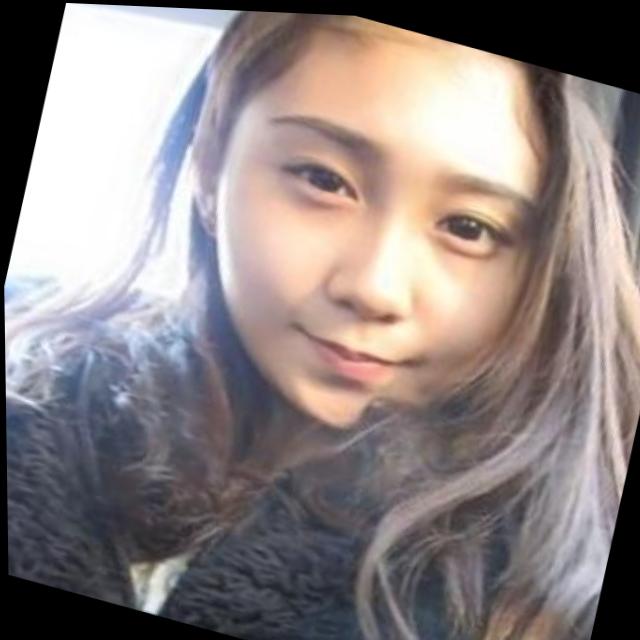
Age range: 13-20